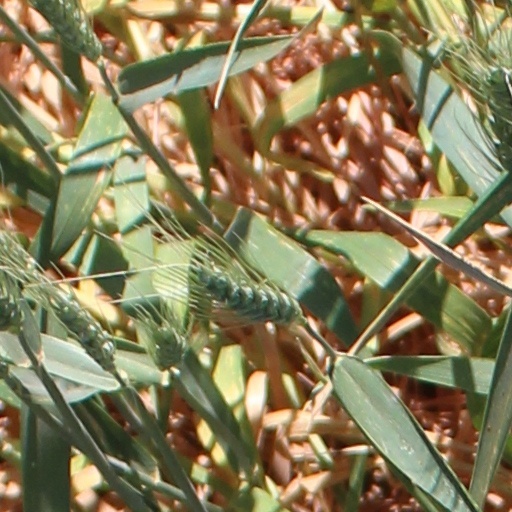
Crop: wheat